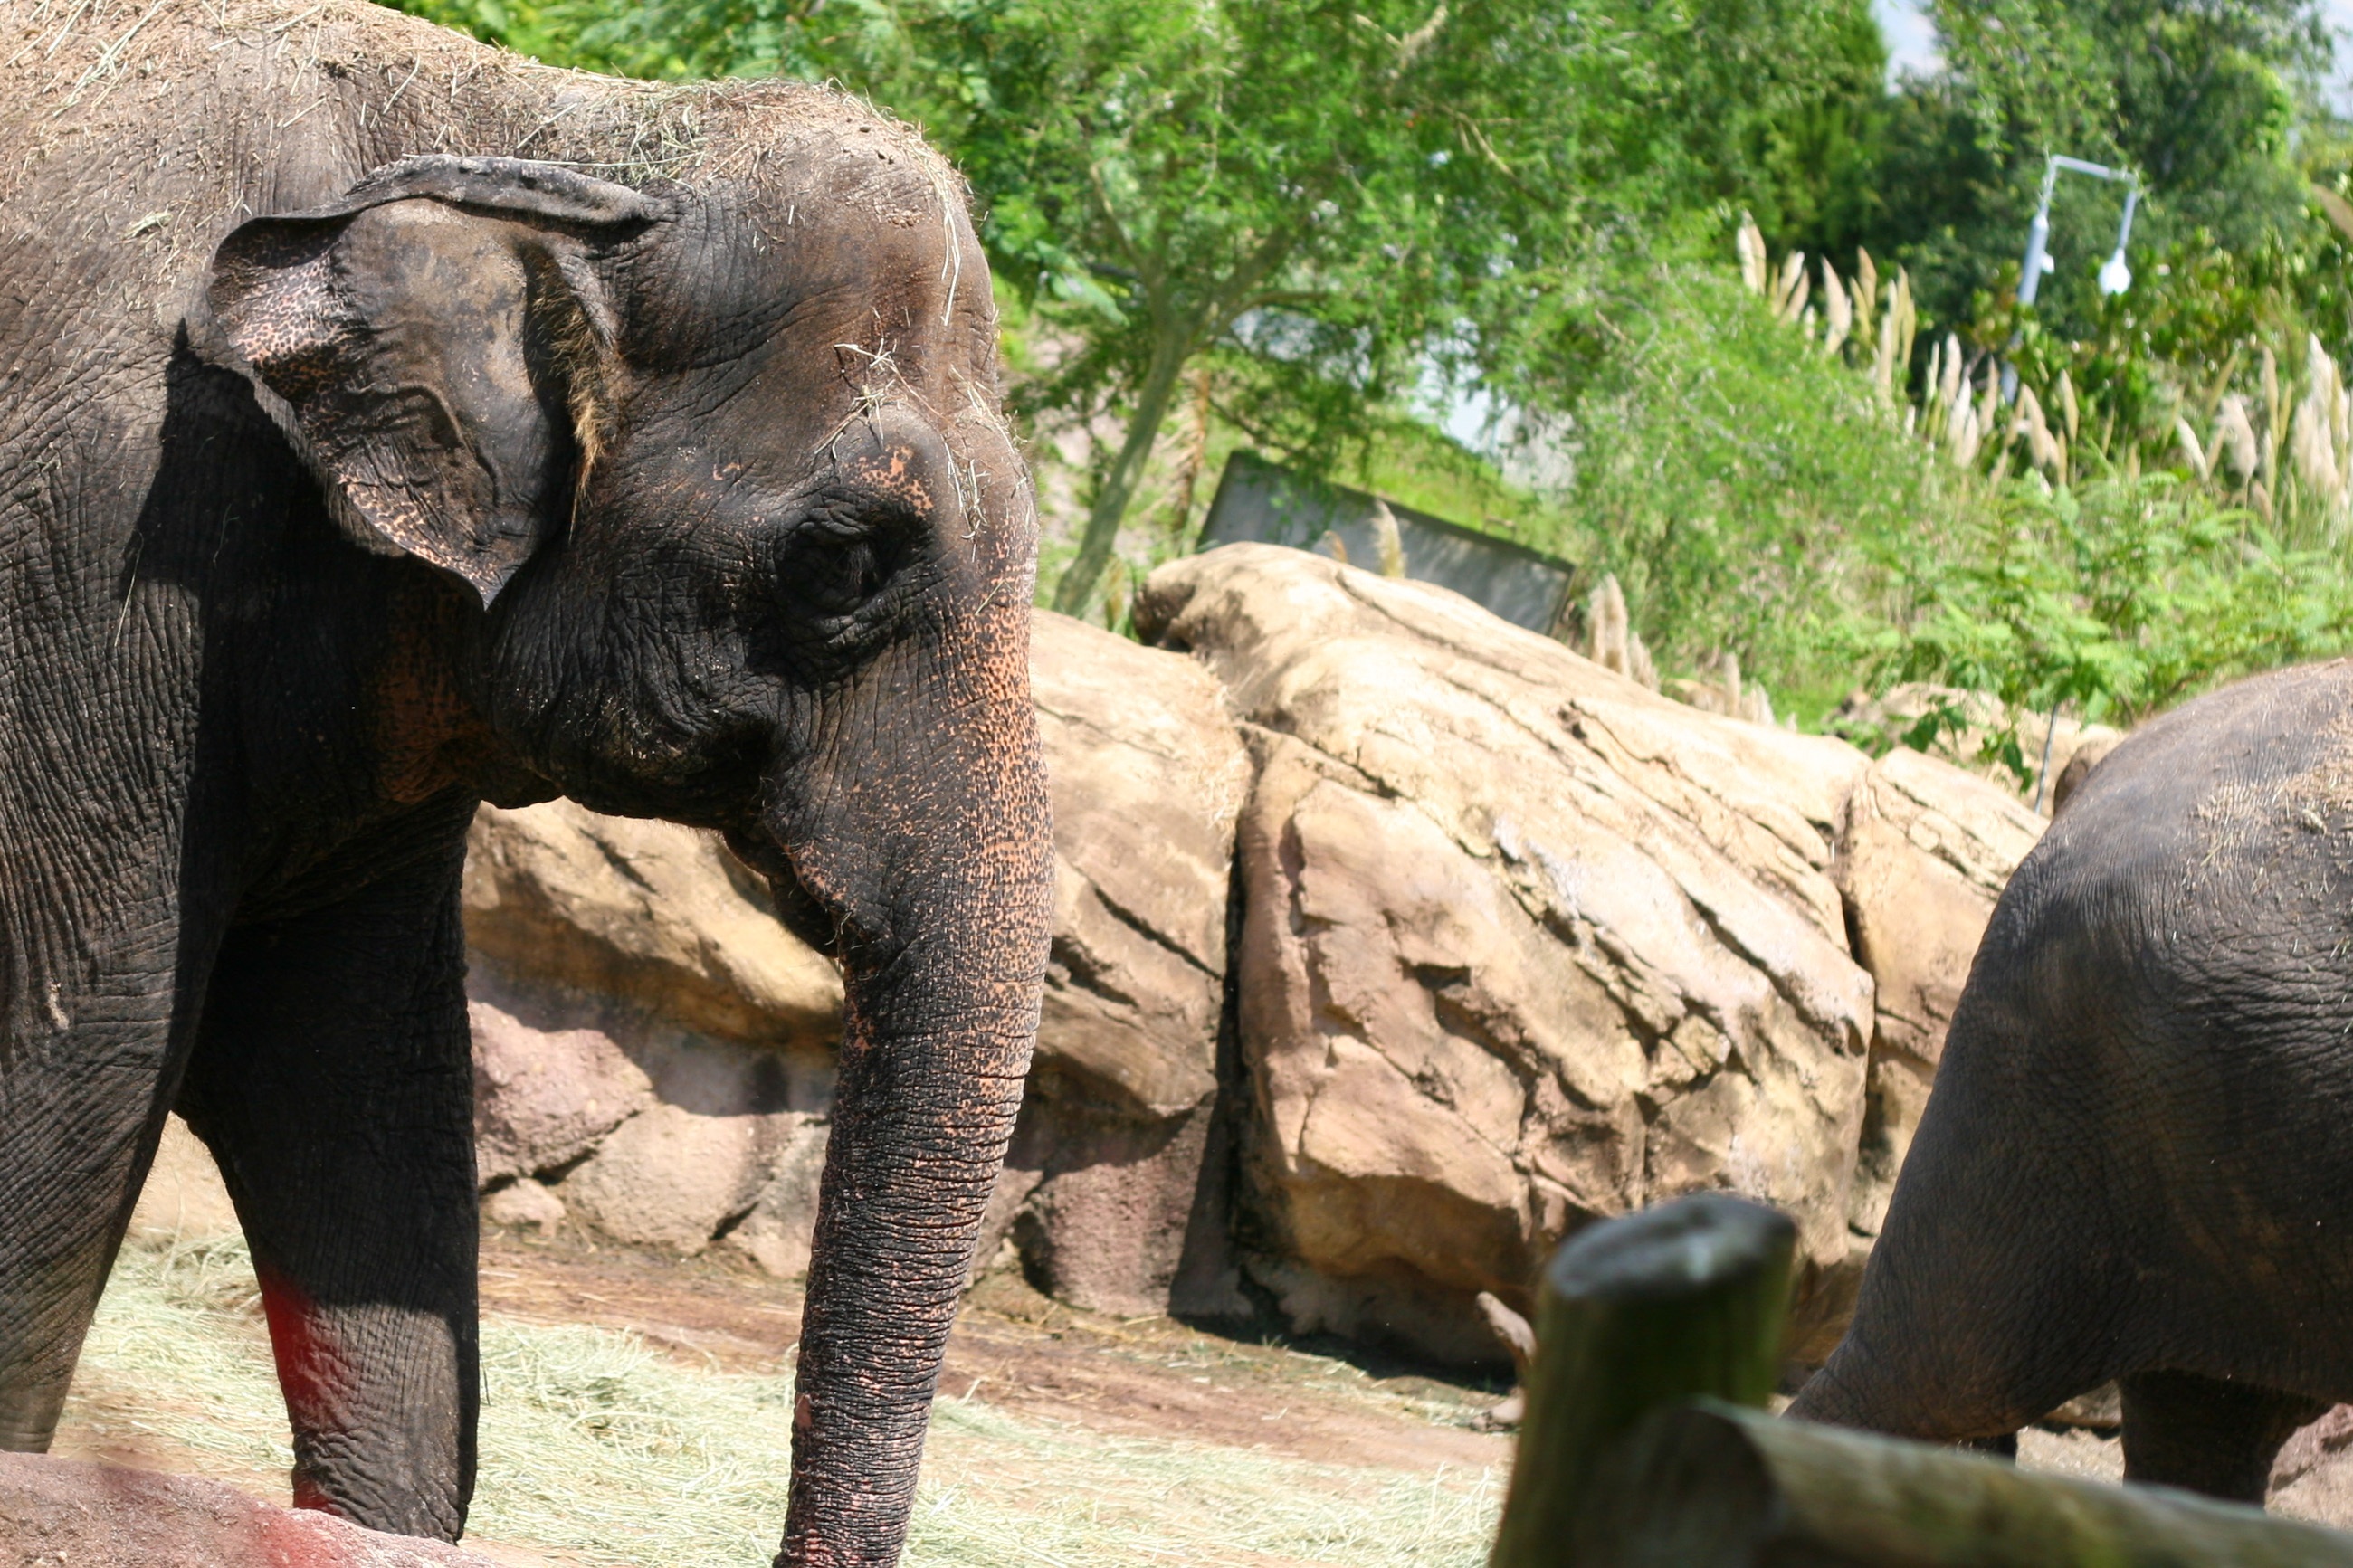
adventure, wildlife, zoo, mammal, fauna, elephant, wild life, animals, safari, elephants, zoo animals, indian elephant, african elephant, african animals, elephants and mammoths